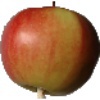
Label: Apple Red 2